Magdalen Bridge

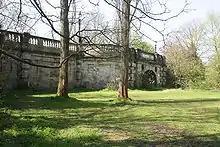
Upstream view of the central area of the bridge, including the elliptical arch.

The present stone bridge was designed by John Gwynn of Shrewsbury with a similar length to the previous one. It has a total of 11 arches of different dimensions distributed as follows. For each of the two branches of the river there are three large semicircular arches plus two smaller ones at each side of the river, originally designed for the towpaths. A central elliptical arch, the only existing in the long central area across the island, completes the structure. This arch only conveys water when the island gets submerged. The original plans of the bridge are in the British Library, 1802 c.17, vol.2, and King's Maps xxxvi, 33 (1).